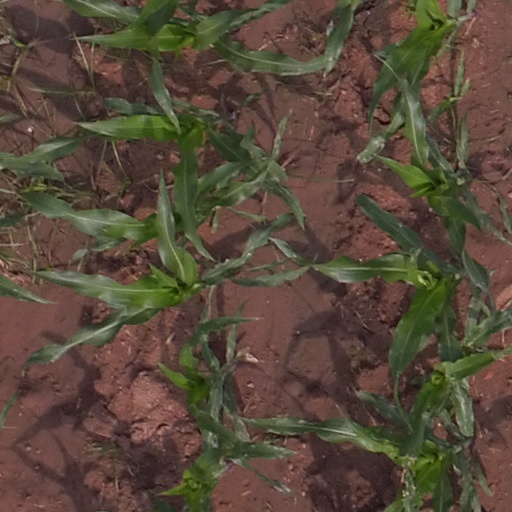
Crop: maize; corn